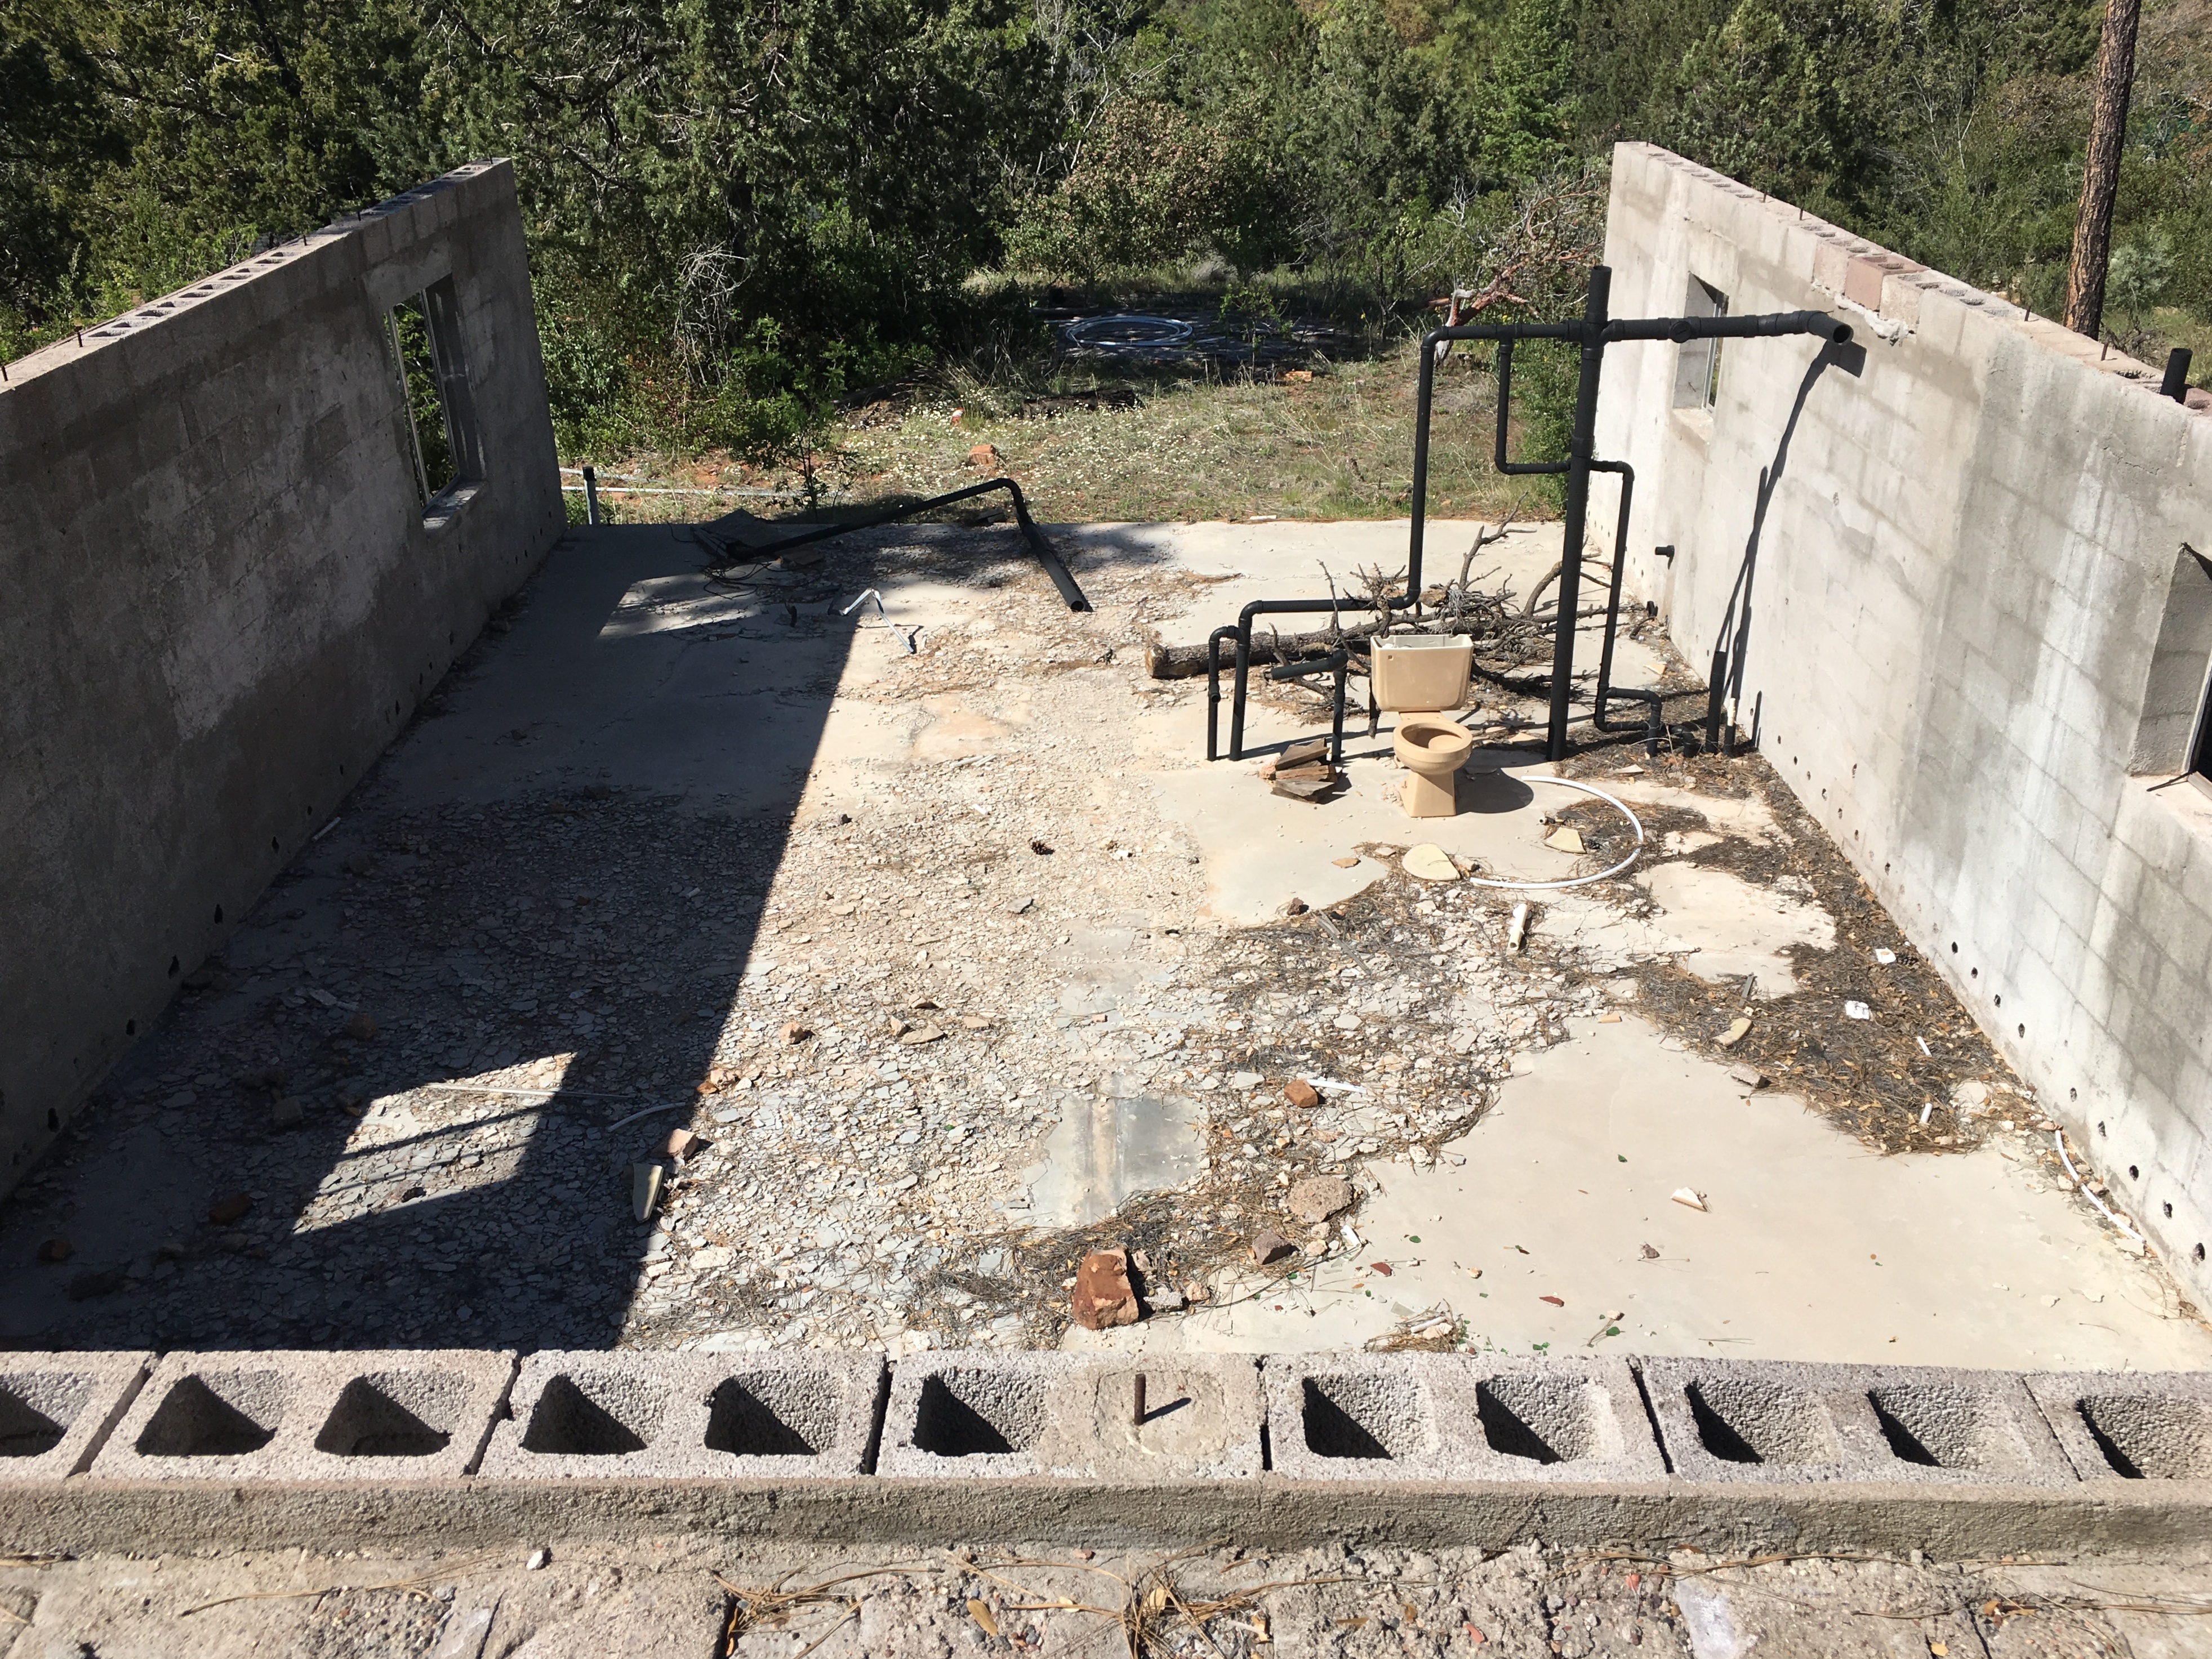
wall, construction, material, foundation, rennovation